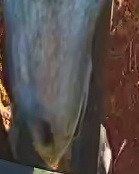
Face region: mouth_nostrils (mouth_chin_nostrils_and_profile)
Pain indicator: not_present